Danica Evans

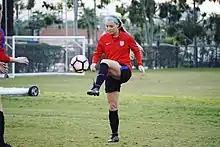

Danica Lynn Evans (born June 2, 1995) is an American soccer player who last played as a forward for North Carolina Courage in the NWSL.